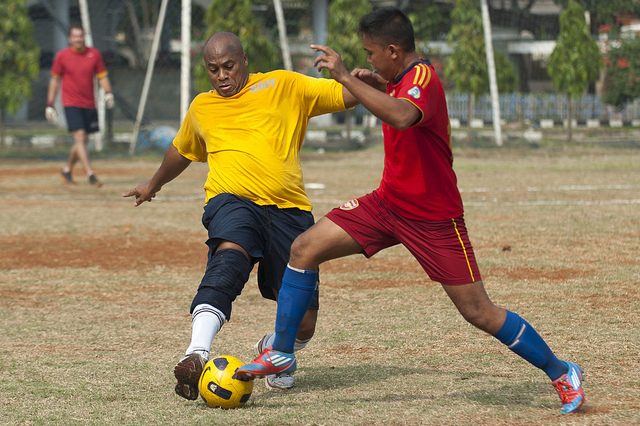
phía sau sân bóng là hàng rào màu trắng